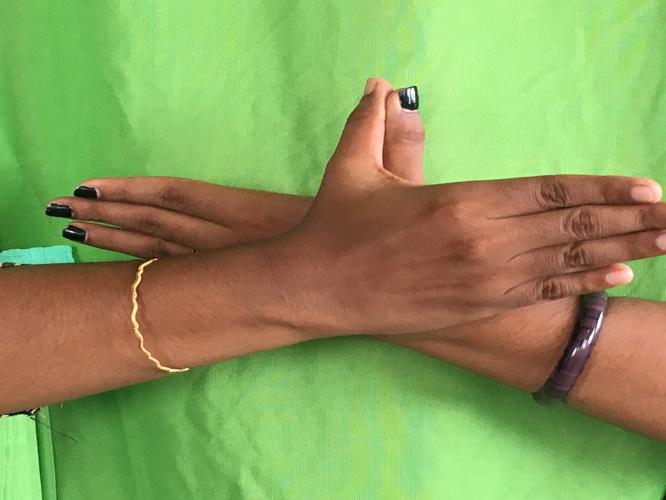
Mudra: Garuda
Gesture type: double_hand